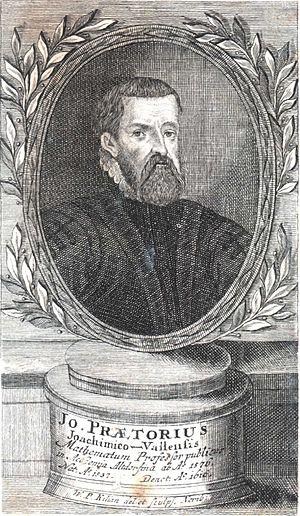
Johann Richter, alias Johannes Praetorius est un mathématicien, fabricant d'instruments et astronome allemand.